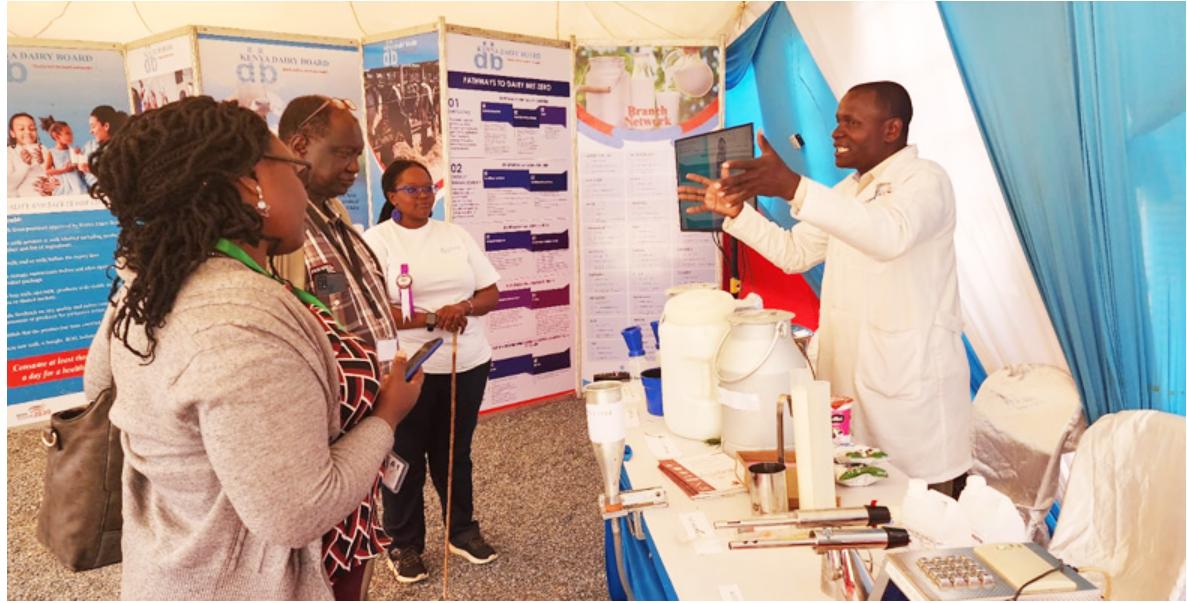
Watu wanne wamesimama ndani ya hema ya samawati wakiangalia vyombo vya samawati. Mwanaume moja amevalia koti nyeupe anaonekana kuwaelezea watatu hawa jinsi ya kutumia vifaa hivyo. Mwanamke mmoja amevalia mvua nyeupe mzee aliye katikati amevalia miwani na mama aliye kando amevalia koti ya juu.